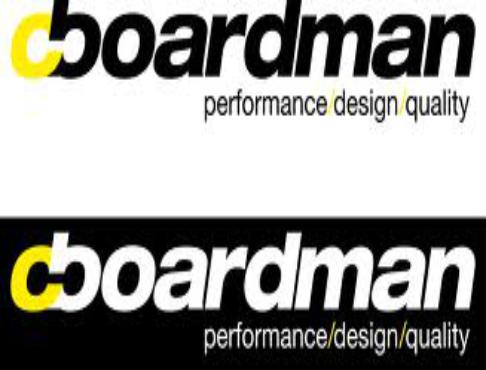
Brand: boardman bikes
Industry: Transportation